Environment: real
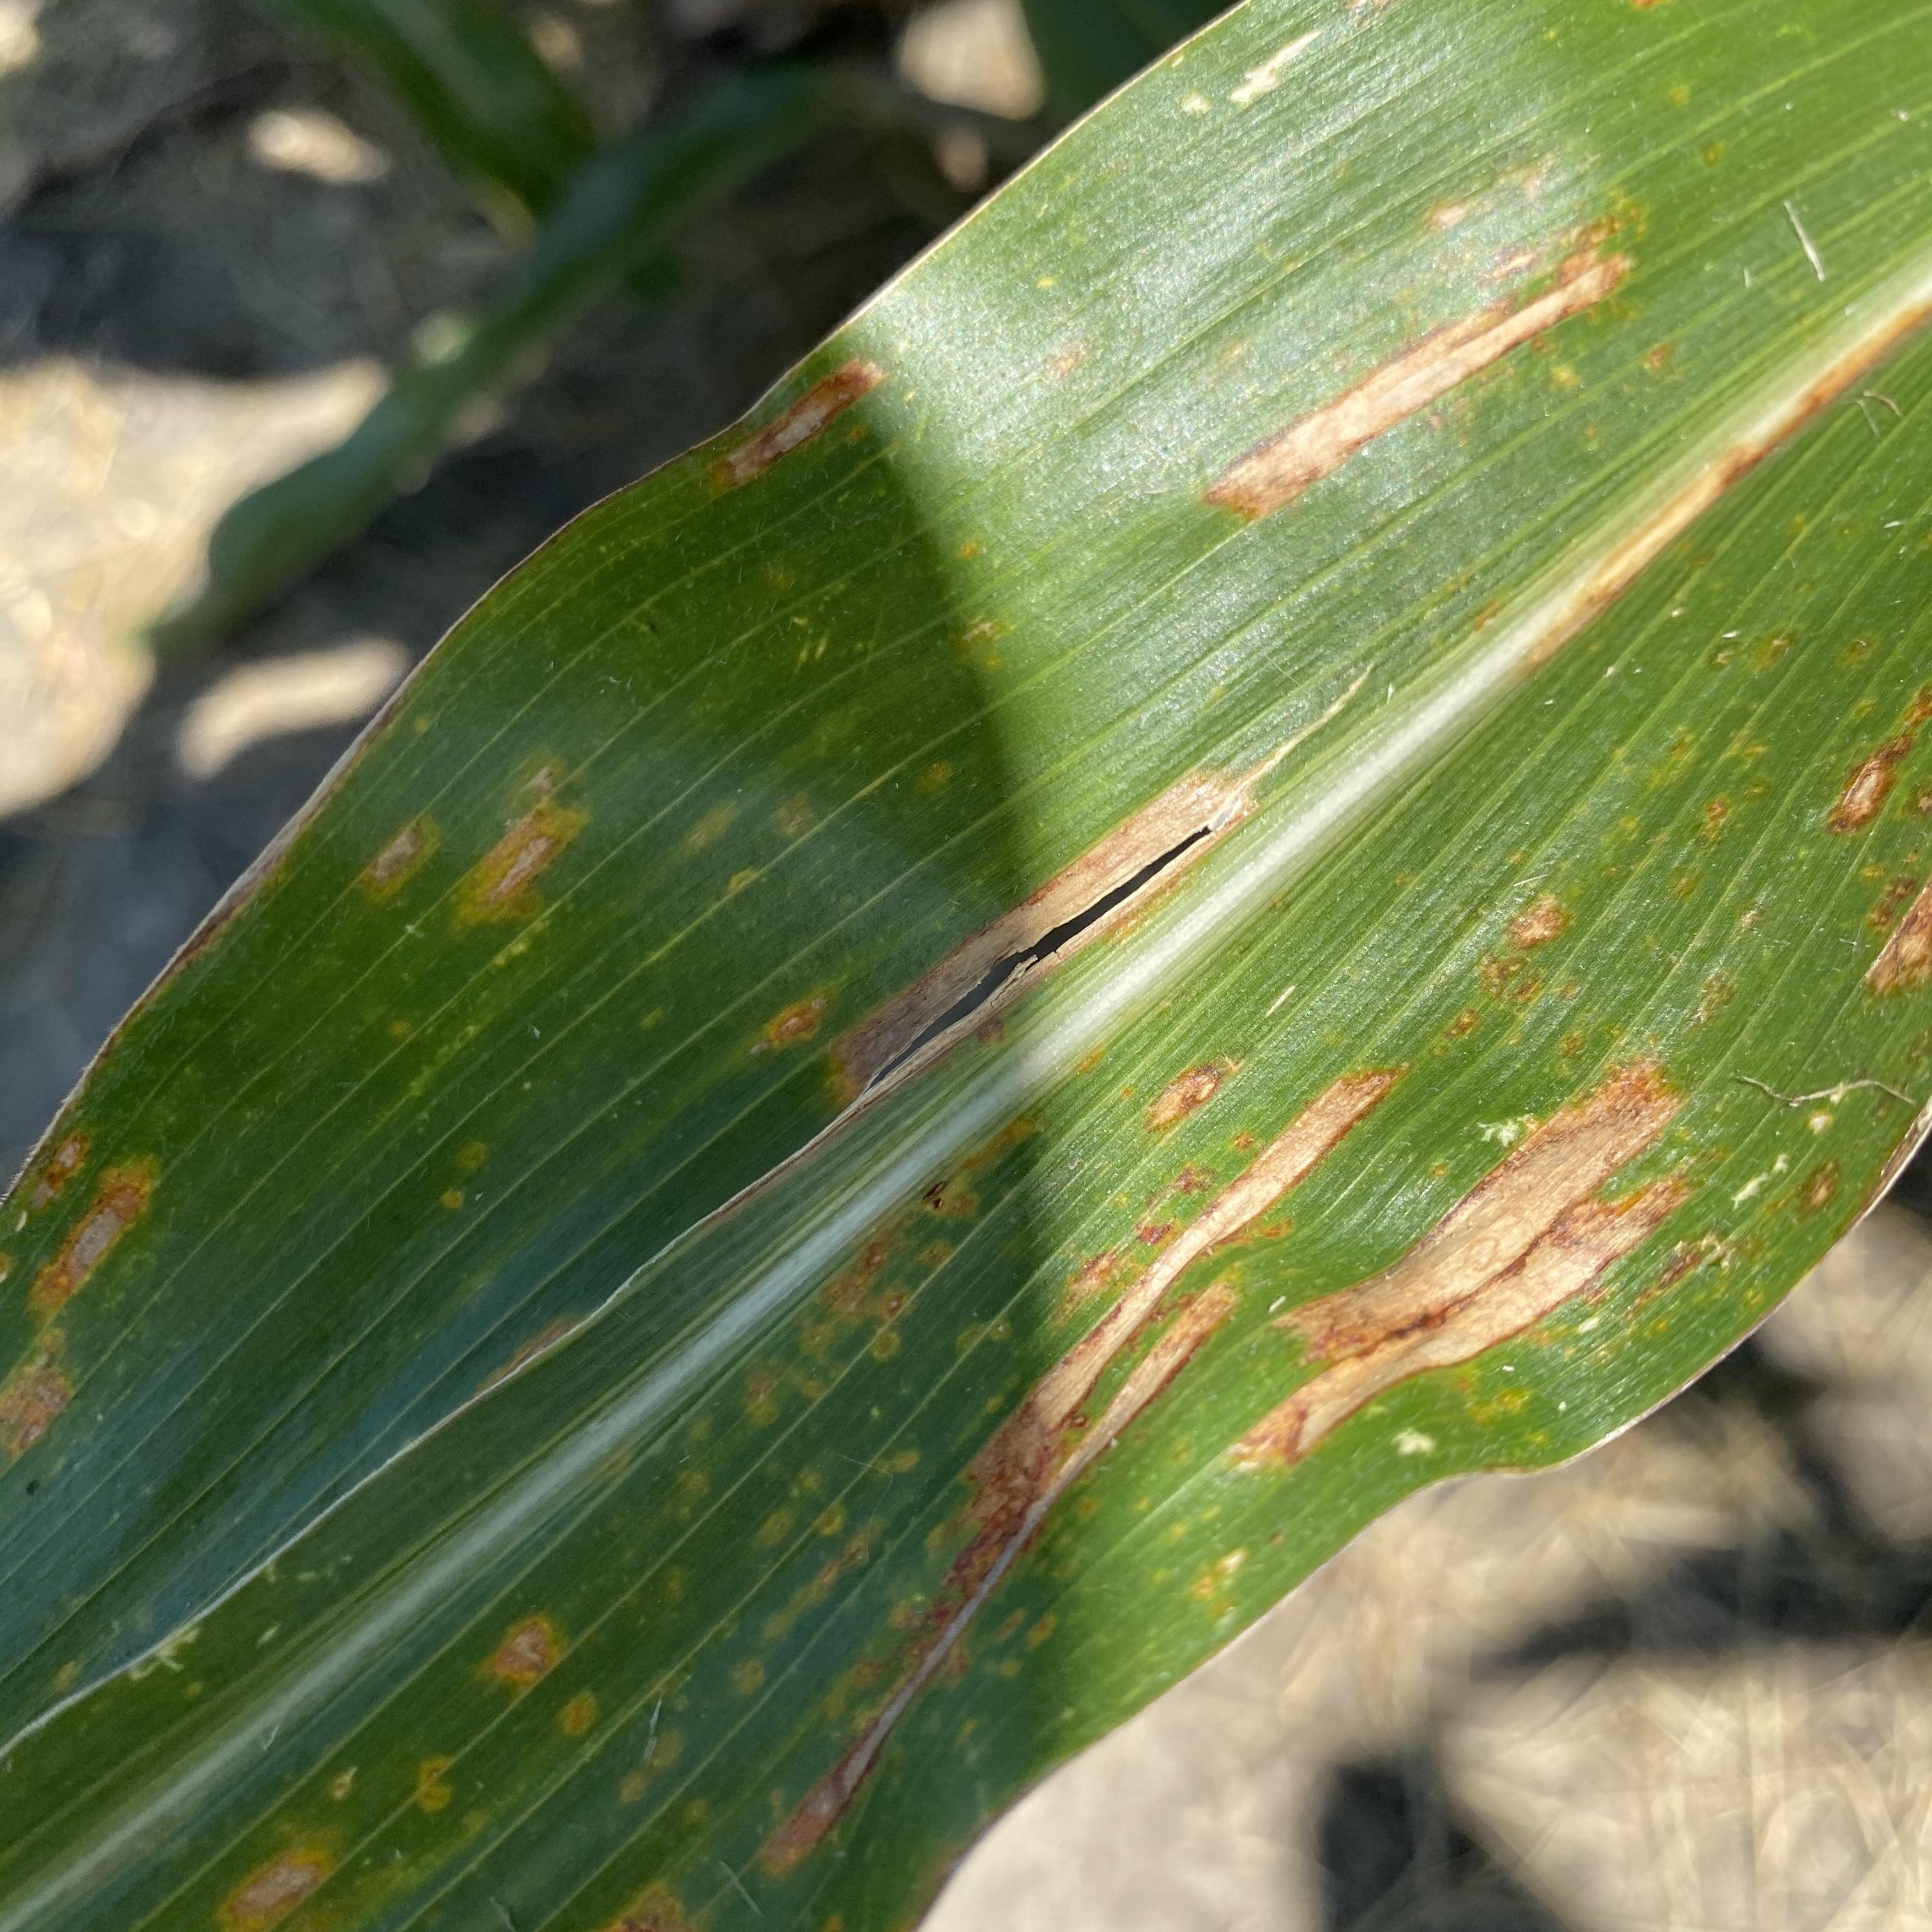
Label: gray_leaf_spot